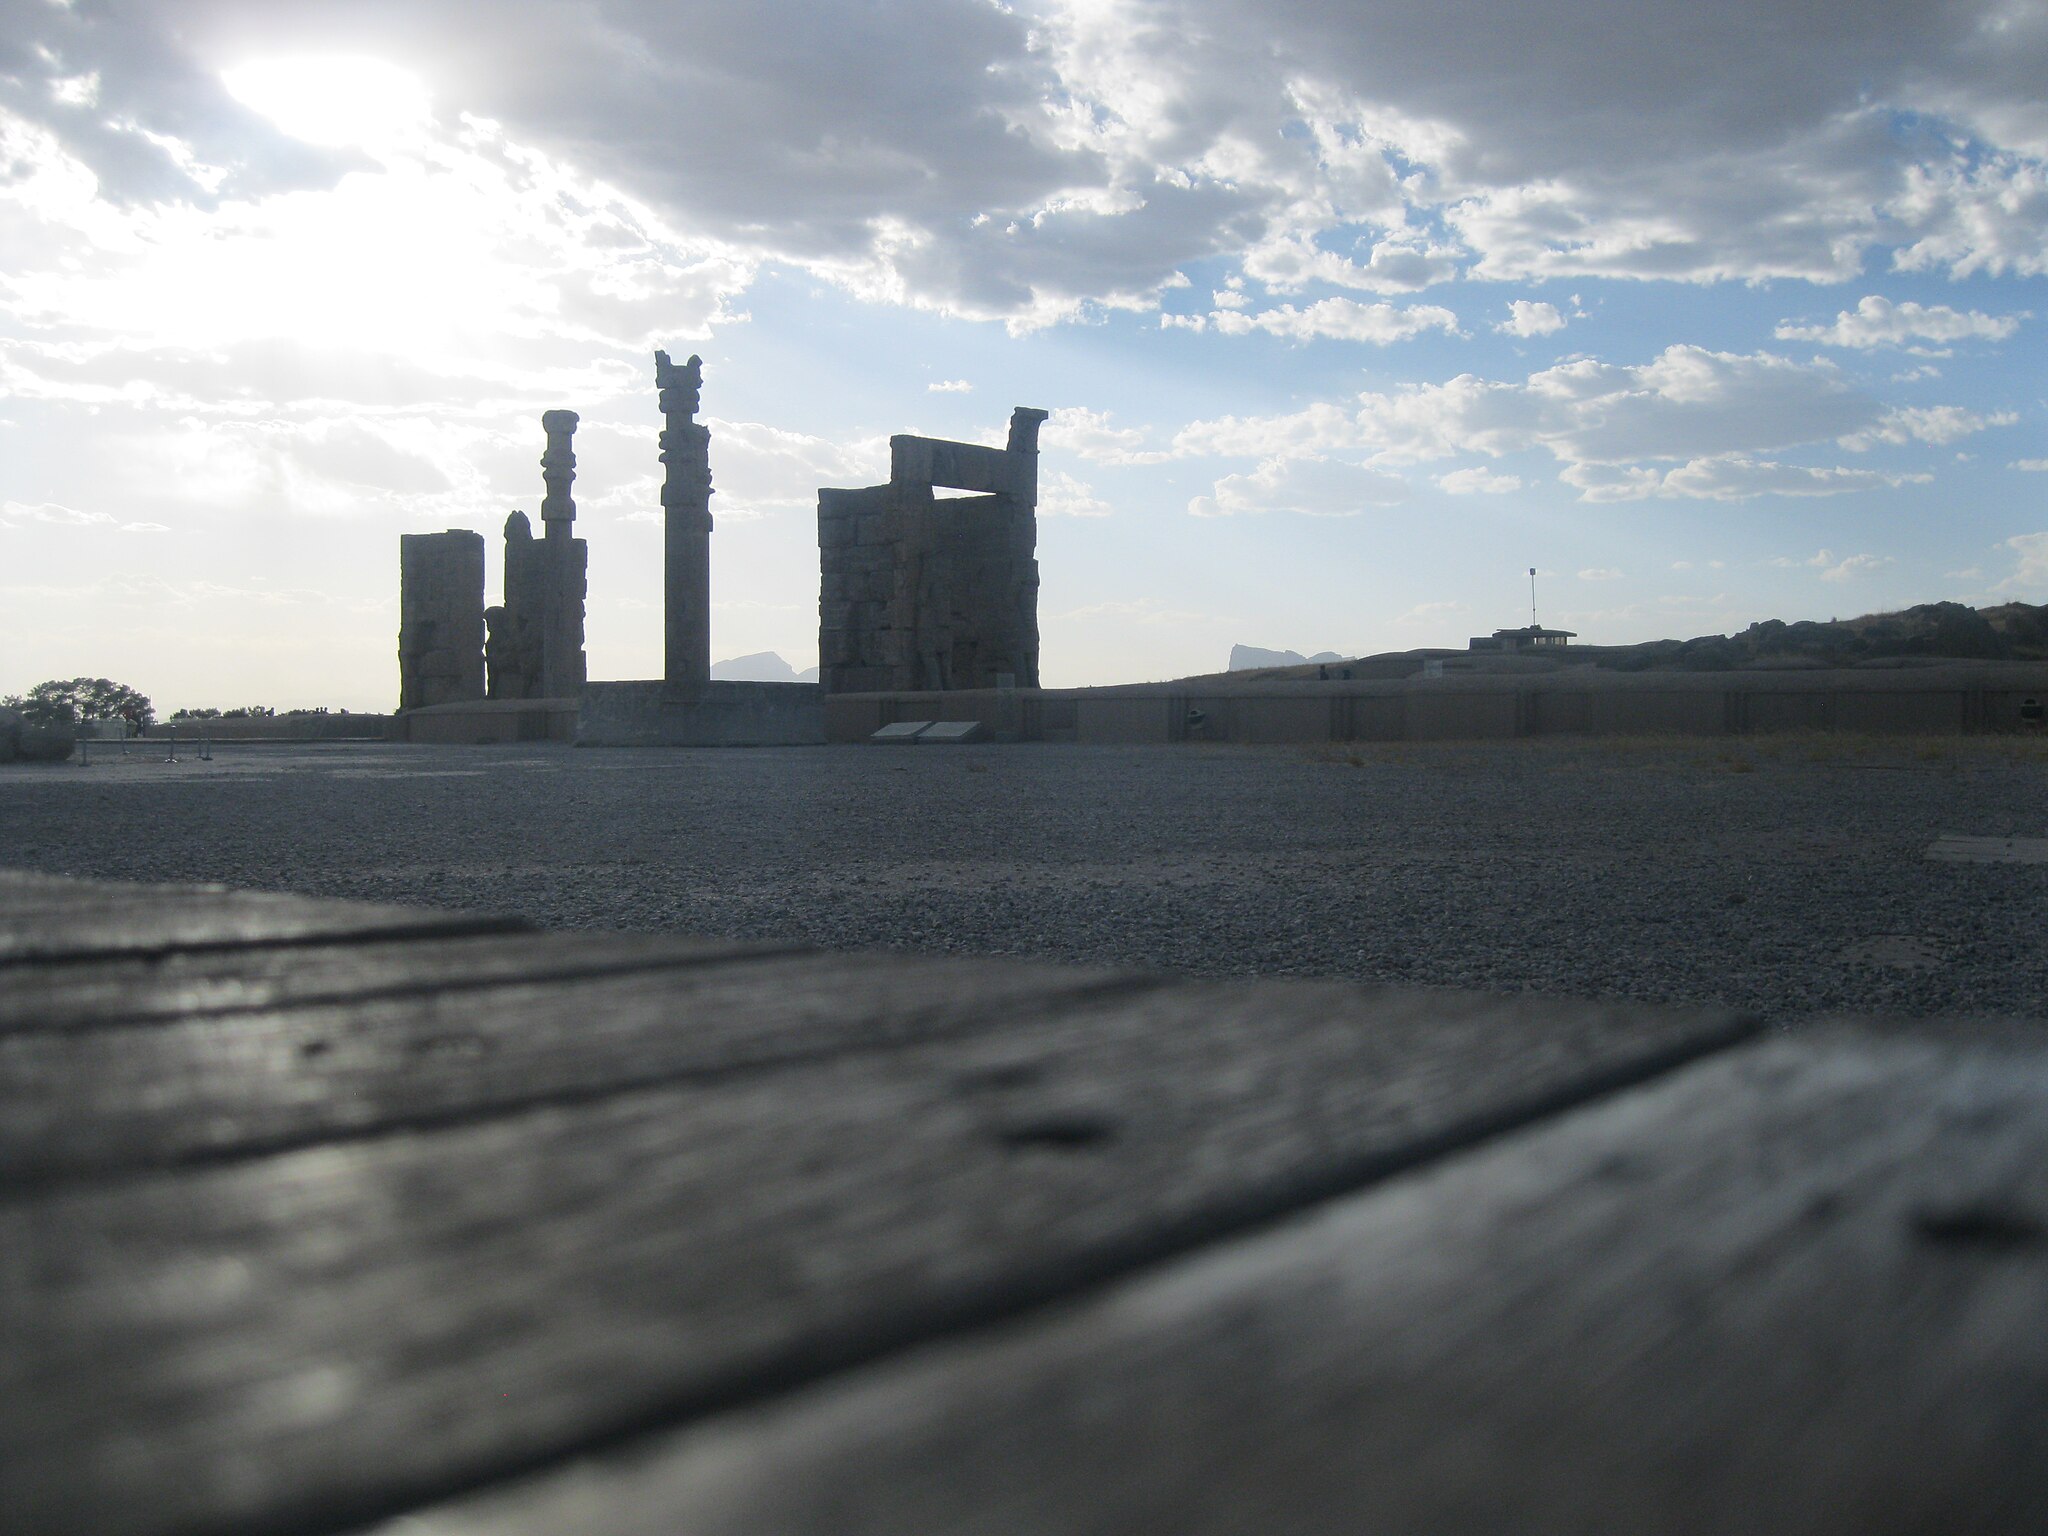
Title: Marv dasht, perspolise 05
Date: 2015-08-04 16:47:37
Categories: Self-published work, Images from Wiki Loves Monuments 2017, Cultural heritage monuments in Iran with known IDs, Uploaded via Campaign:wlm-ir, Images from Wiki Loves Monuments 2017 in Iran, 2015 in Persepolis, Images from Wiki Loves Monuments missing SDC depicts, Images from Wiki Loves Monuments missing SDC location of creation, Cultural heritage monuments in Iran missing SDC location of creation, Cultural heritage monuments in Iran missing SDC depicts, Remote views of Gate of All Nations